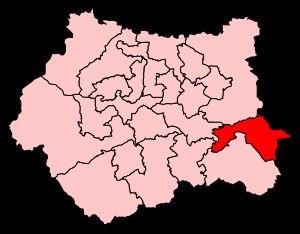
La circonscription de Normanton, Pontefract and Castleford est une circonscription anglaise située dans le West Yorkshire, et représentée à la Chambre des Communes du Parlement britannique depuis sa création en 2010 par Yvette Cooper, du Parti travailliste.